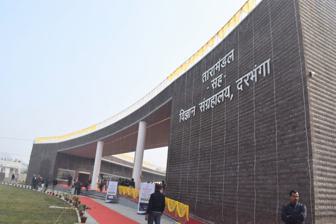
Building: Darbhanga Planetarium
Country: India
Year built: 2022
Planetarium-cum-science Museum in Bihar, India Darbhanga Planetarium Darbhanga Planetarium-cum-Science Museum Established 12 January 2023 Location Darbhanga Polytechnic Campus, Darbhanga , Bihar , India Coordinates 26°10′18″N 85°53′39″E / 26.1715822°N 85.8942427°E / 26.1715822; 85.8942427 Type Planetarium-cum-science Museum Director Government of Bihar Darbhanga Planetarium is Bihar's second planetarium /science museum (also known as Taramandal ). It was built in Kadirabad Polytechnic Ground, Darbhanga in the Indian state of Bihar . History The planetarium was built on a 21,000 square meter area with a budget of ₹92.8 crore in its first phase. A total budget of 164 crore rupees was announced for construction work in 2018. The first phase was completed by December 2022. Planetarium features The design was prepared by US architectural firm Chelsea West Architects. This planetarium has 150 seats. The auditorium has 300 seats. An orientation hall with 50 seats has been built. The planetarium has three shapes: elliptical, spherical, and dome-shaped. The dome size is 14 meters. The content is to be 3D. Internal view of the Darbhanga Planetarium A solar parking pathway, cafeteria, lobby, science gallery, service building, and lotus pond are included.. Planetarium timing Four Shows in a day two 2D's and Two 3D's. Ticket Booking Will Be Online on this Site- https://dstbihar.softelsolutions.in/Default.aspx 2D show will be shown from 11:00 AM to 11:45 AM, for which the entry time of the audience is fixed at 10:30 AM. 3D show will be shown from 12:15 PM to 01:00 PM, for which the entry time of the audience is fixed at 12:00 PM. 2D show will be shown from 02:15 PM to 03:00 PM, for which the entry time of the audience is fixed at 02:00 PM. 3D show will be shown from 03:15 PM to 04:00 PM, for which the entry time of the audience is fixed at 03:00 PM. See also Astrotourism in India List of planetariums References